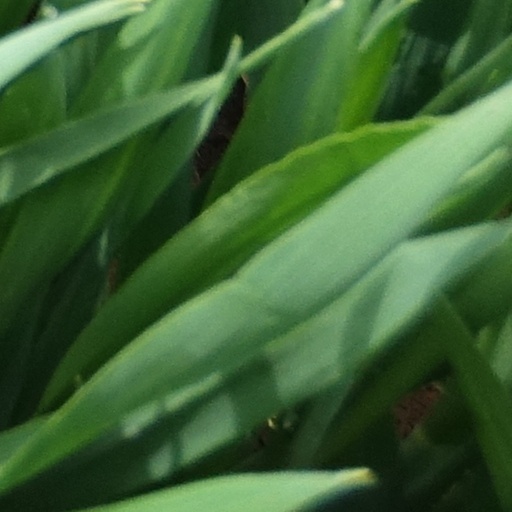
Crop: wheat